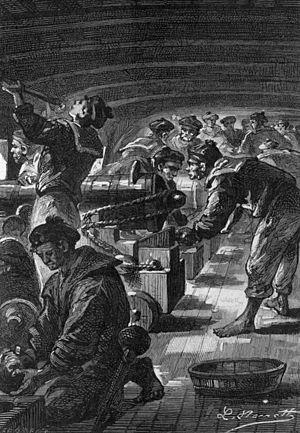
Jules Verne: ""L’Archipel en feu"", Léon Benett. Orginal description: Français